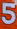
Number: 5